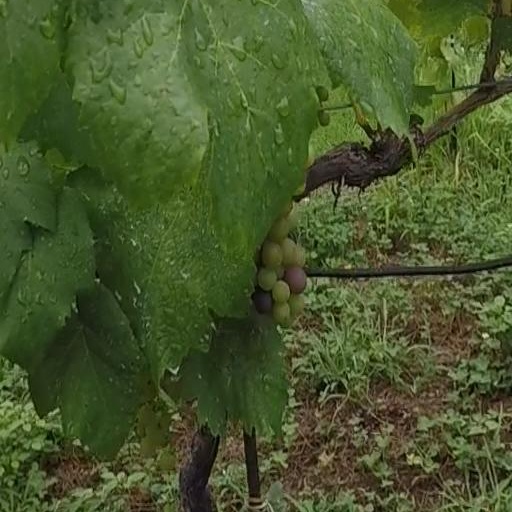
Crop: grape